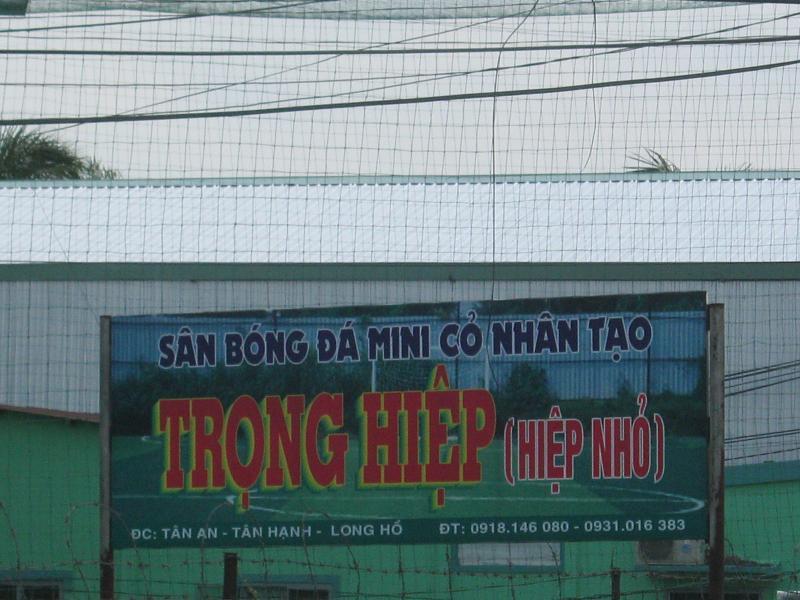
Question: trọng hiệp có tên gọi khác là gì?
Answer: là hiệp nhỏ